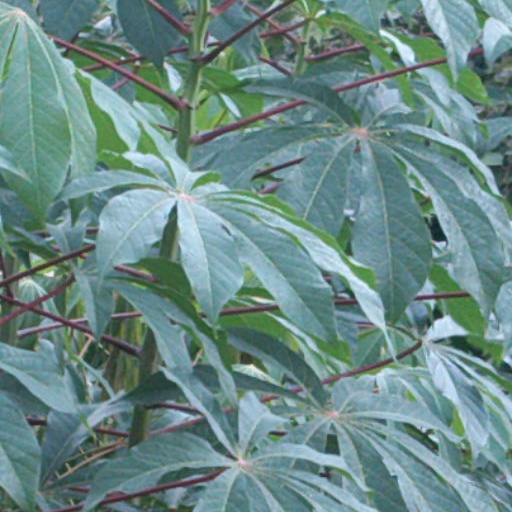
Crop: cassava